Aero Caribbean Flight 883

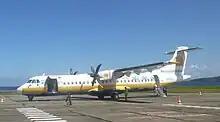
CU-T1549, the aircraft involved, at Baracoa Airport one month before the crash

Aero Caribbean Flight 883 was an international scheduled passenger service from Port-au-Prince, Haiti to Havana, Cuba with a stopover in Santiago de Cuba. On 4 November 2010, the ATR 72 operating the route crashed in the central Cuban province of Sancti Spíritus, killing all 61 passengers and 7 crew members aboard. Along with American Eagle Flight 4184 it was the worst crash in ATR 72 history until Yeti Airlines Flight 691 crashed 12 years later killing 72 passengers and crew.